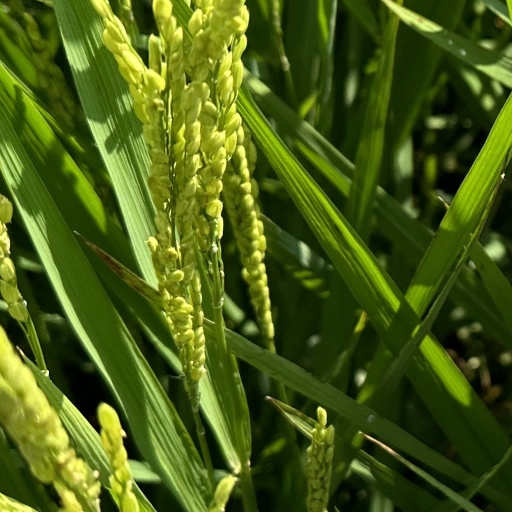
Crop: rice